The Texans

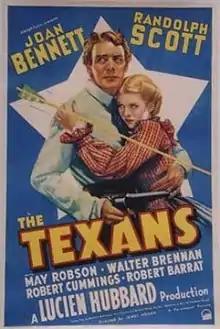
Theatrical poster

The Texans is a 1938 American Western film directed by James P. Hogan and starring Joan Bennett and Randolph Scott. The screenplay was written by Bertram Millhauser, Paul Sloane and William Wister Haines and is based on the novel "North of 36" by Emerson Hough.